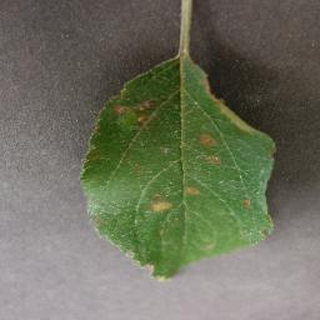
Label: apple_cedar_apple_rust